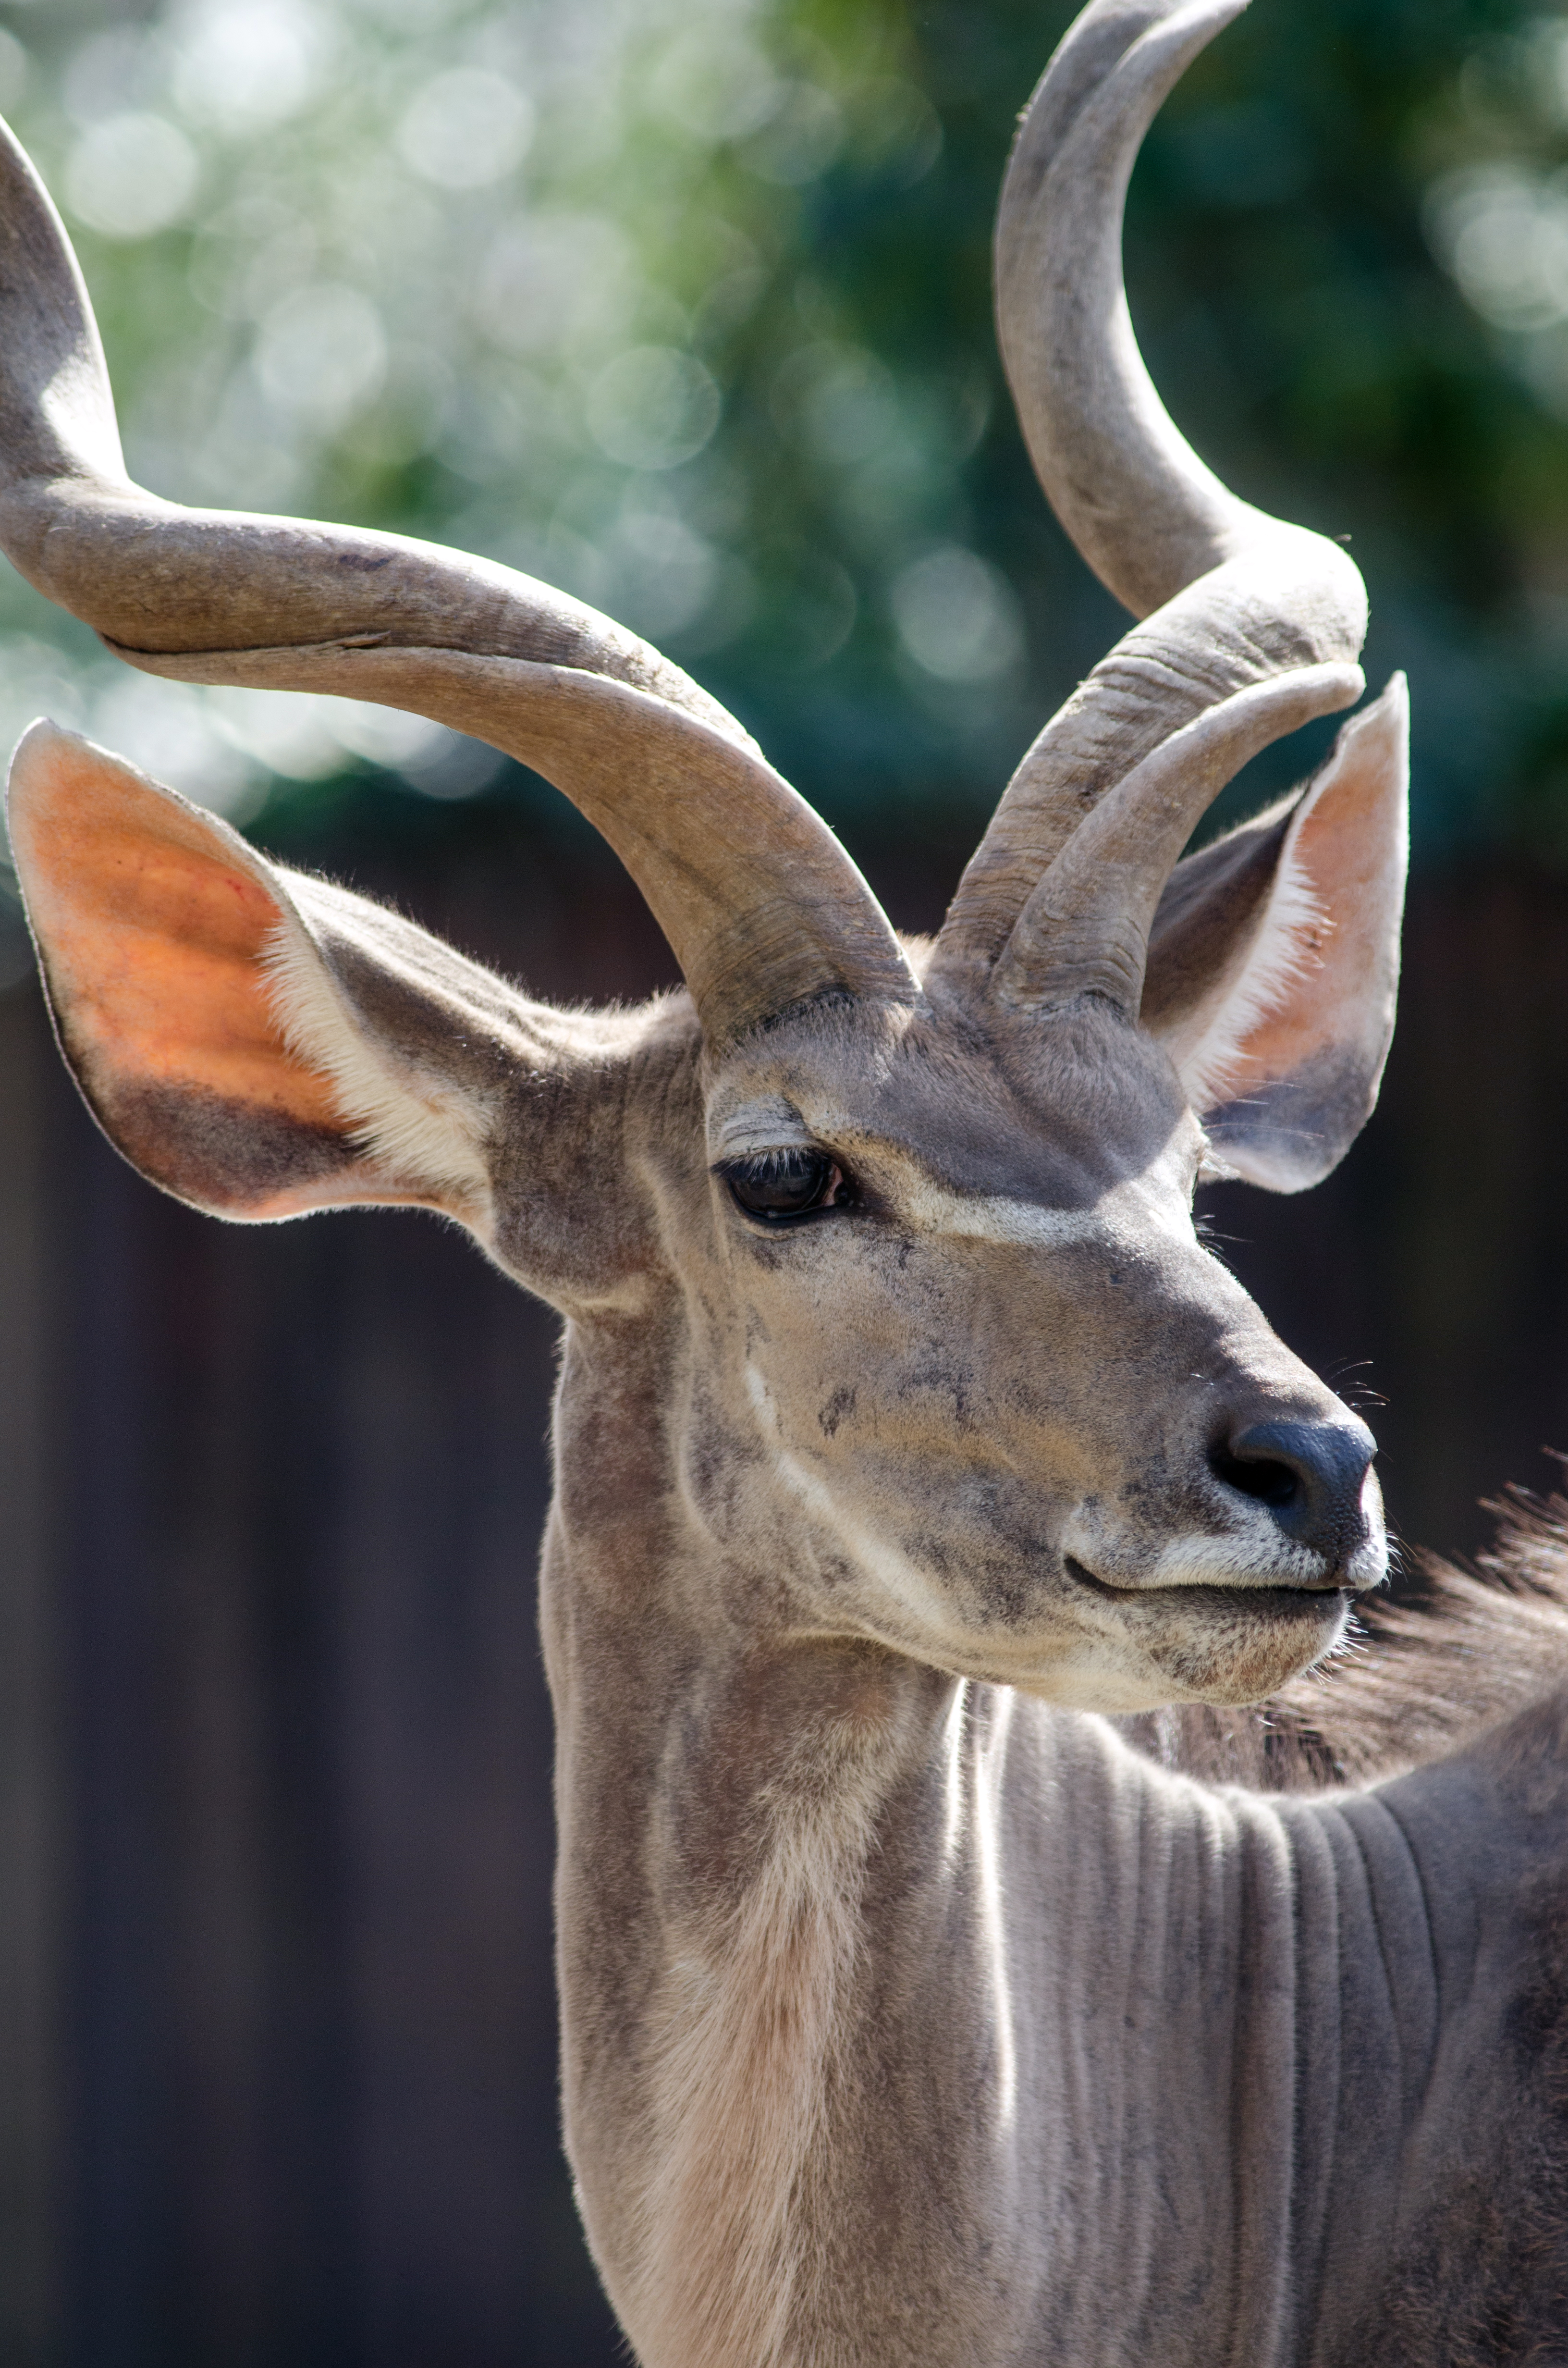
wildlife, zoo, horn, mammal, fauna, antelope, gazelle, vertebrate, impala, kudu, white tailed deer, springbok